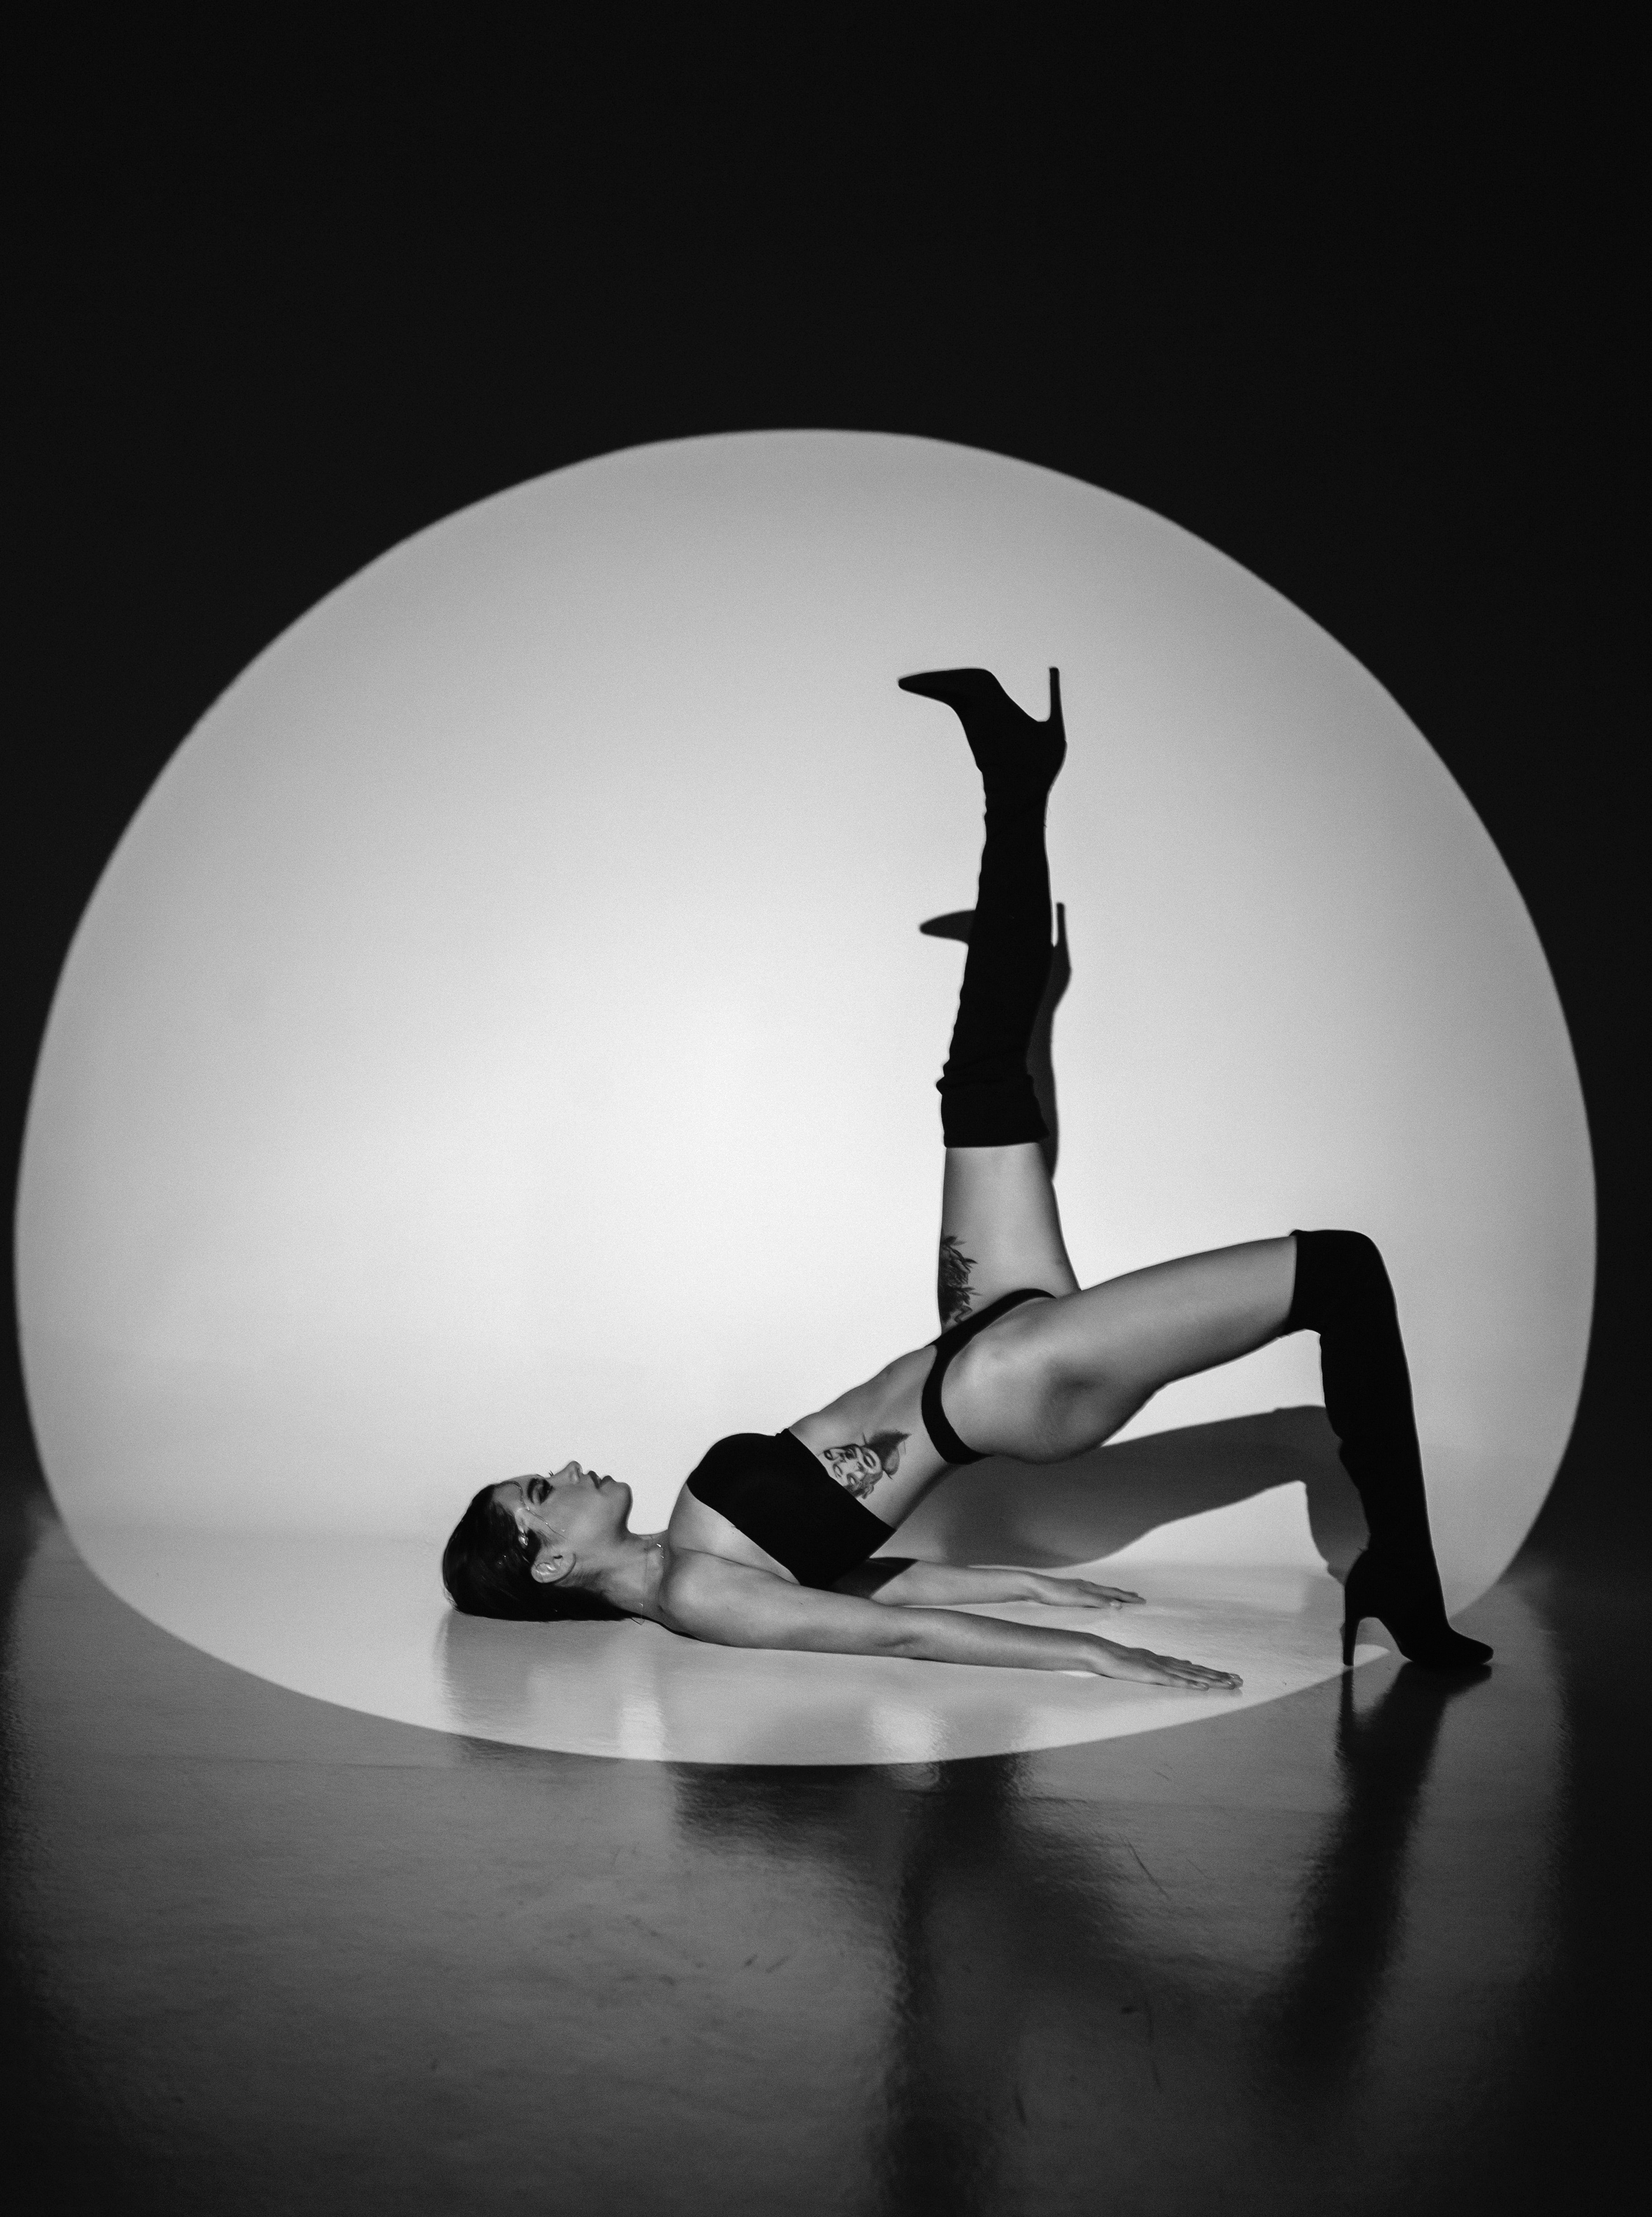
woman, sexy, arm, flash photography, Athletic dance move, knee, thigh, grey, style, black and white, sportswear, choreography, shorts, entertainment, performing arts, human leg, dance, balance, monochrome photography, event, darkness, monochrome, sports, art, exercise, foot, performance art, acrobatics, physical fitness, dancer, sitting, shadow, still life photography, abdomen, public event, recreation, stretching, barefoot, room, concert dance, performance, yoga, photo shoot